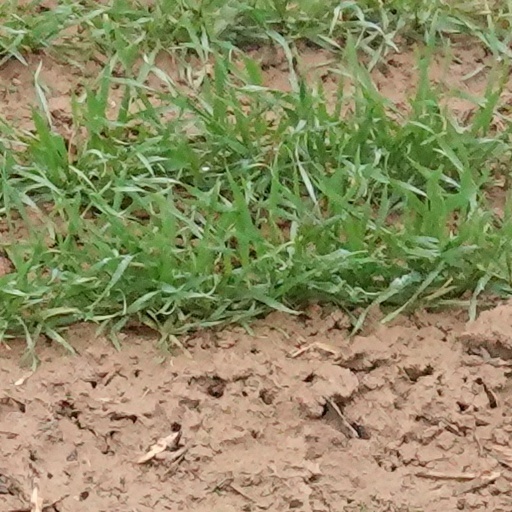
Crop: wheat